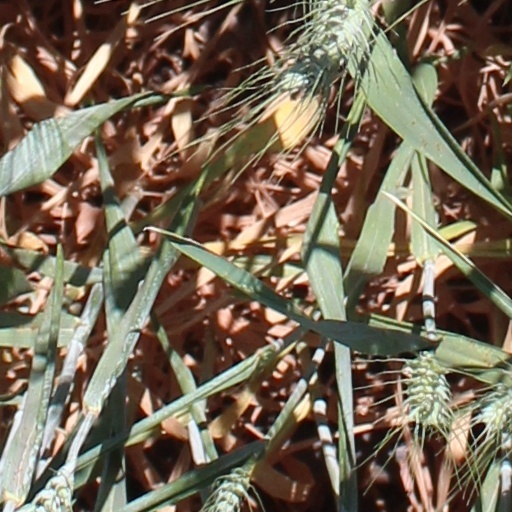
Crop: wheat